Thomas Hardy (winemaker)

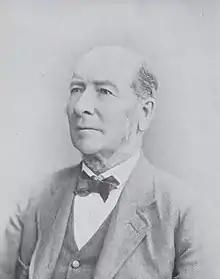

Thomas Hardy (14 January 1830 – 10 January 1912) was a winemaker in the McLaren Vale, South Australia. He has been called the "Father of the South Australian Wine Industry".